Diving into the Unknown

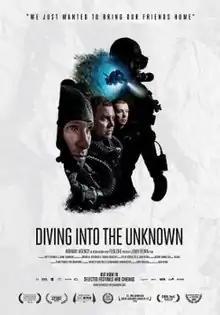

Diving into the Unknown (original title "Takaisin pintaan") is a 2016 Finnish film directed by Juan Reina.